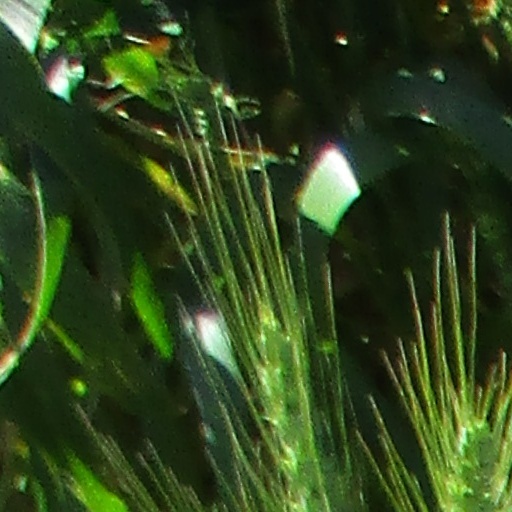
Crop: wheat